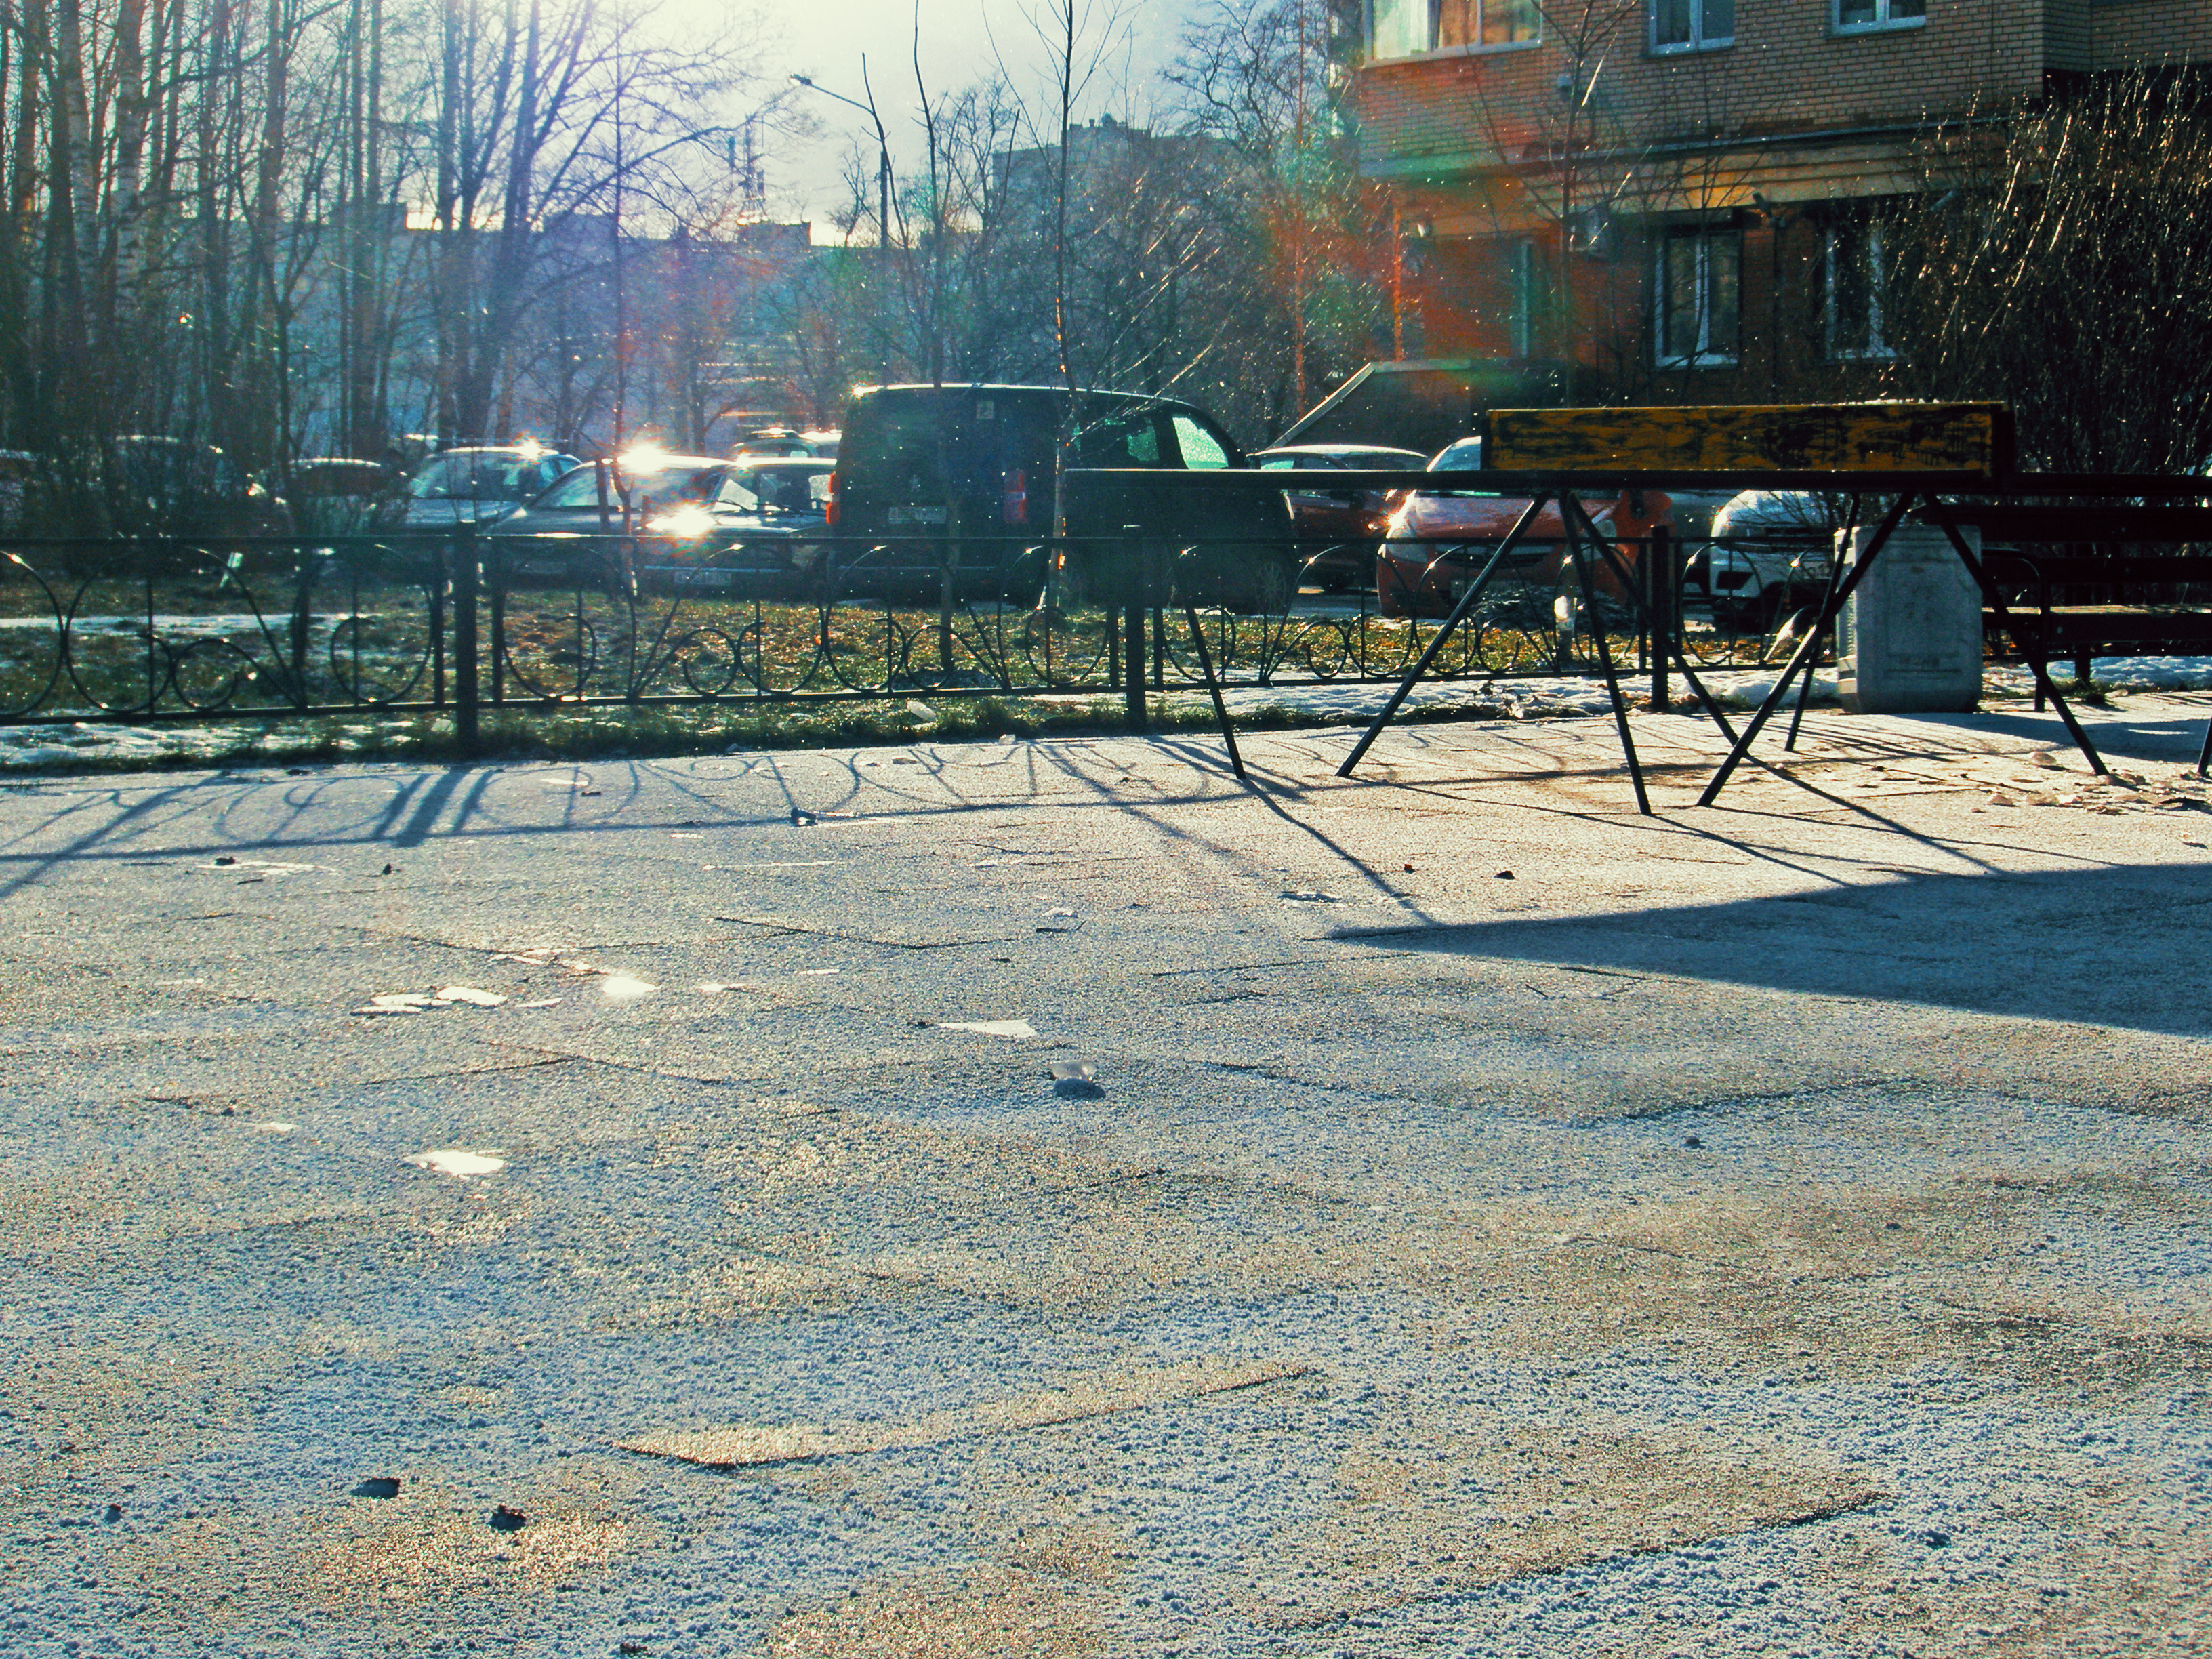
images, light, building, road surface, sky, tree, asphalt, window, sunlight, grass, shade, wood, leisure, urban design, Tints and shades, parking, recreation, landscape, city, road, sidewalk, metal, winter, freezing, bench, natural landscape, lane, street, shadow, soil, evening, chair, reflection, suburb, roof, park